Monarchy of Tuvalu

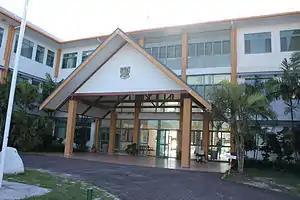
Parliament of Tuvalu

Succession is by absolute primogeniture, governed by the provisions of the Succession to the Crown Act 2013, as well as the Act of Settlement, 1701 and the Bill of Rights, 1689. This legislation limits the succession to the natural (i.e. non-adopted), legitimate descendants of Sophia, Electress of Hanover, and stipulates that the monarch cannot be a Roman Catholic and must be in communion with the Church of England upon ascending the throne. Though these constitutional laws, as they apply to Tuvalu, still lie within the control of the British Parliament, both the United Kingdom and Tuvalu cannot change the rules of succession without the unanimous consent of the other realms, unless explicitly leaving the shared monarchy relationship; a situation that applies identically in all the other realms and which has been likened to a treaty amongst these countries.